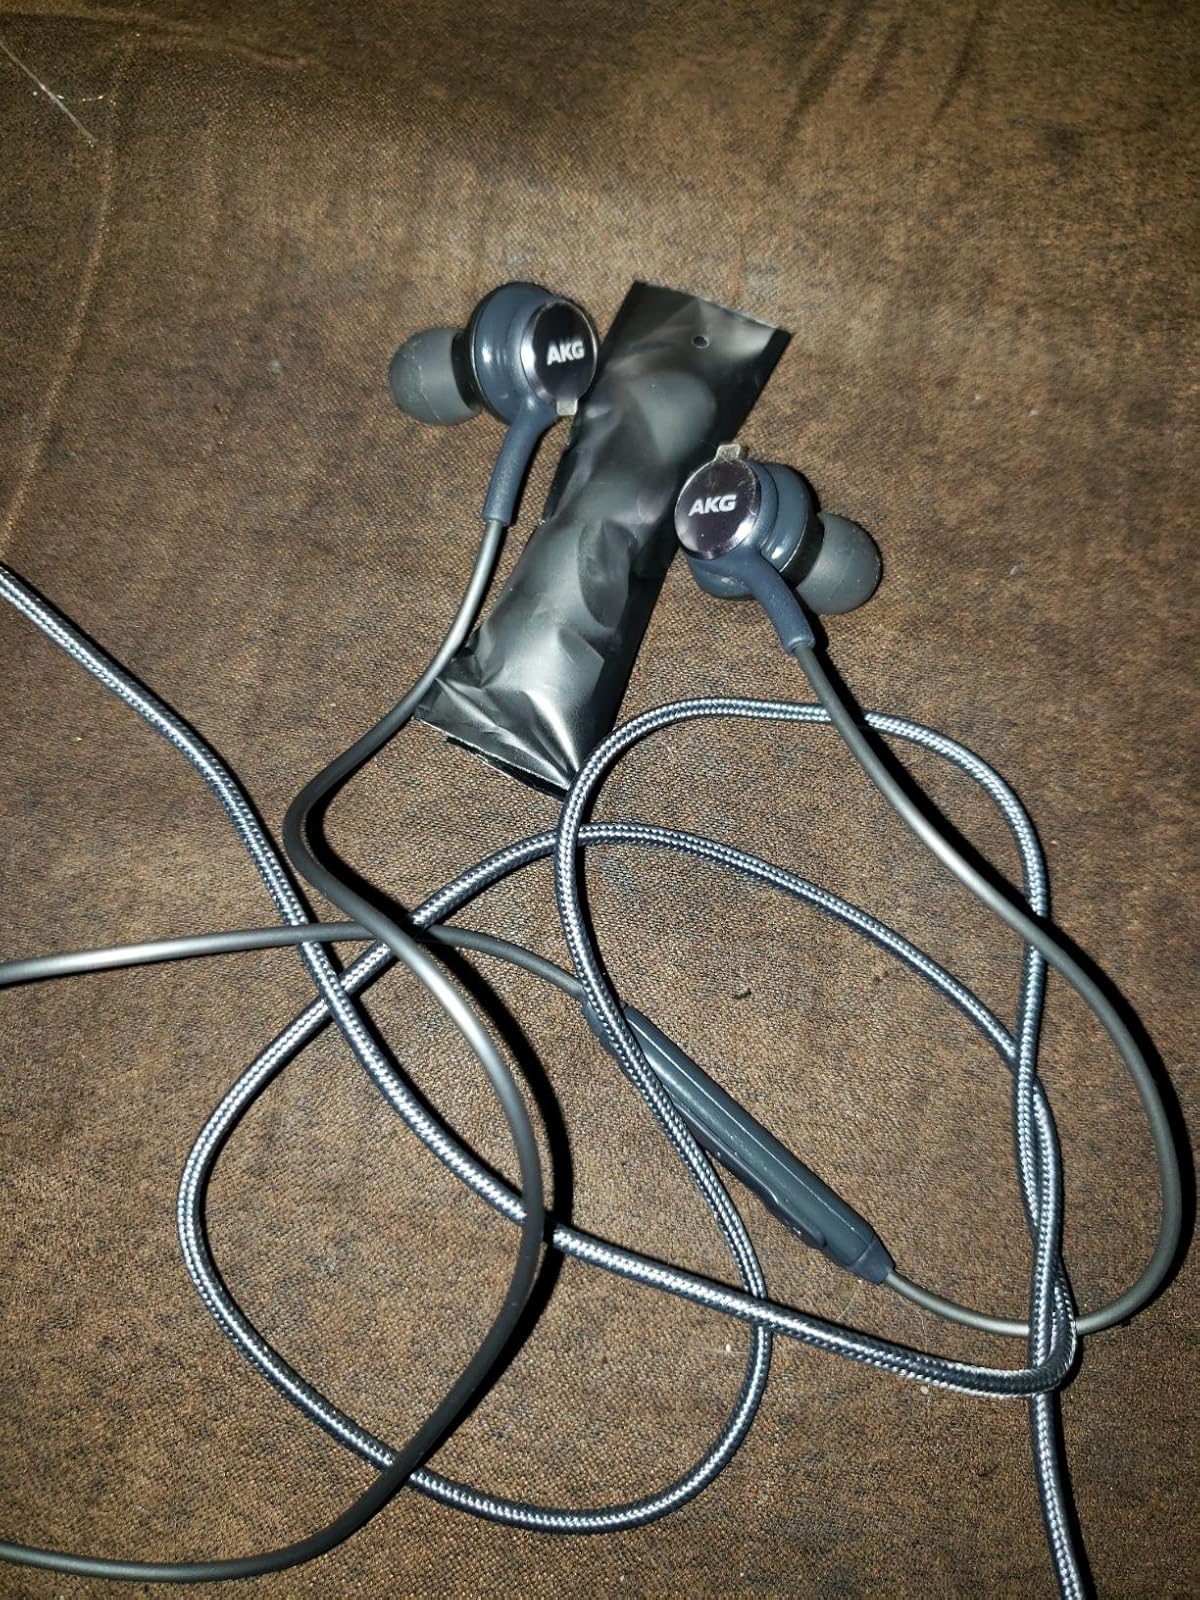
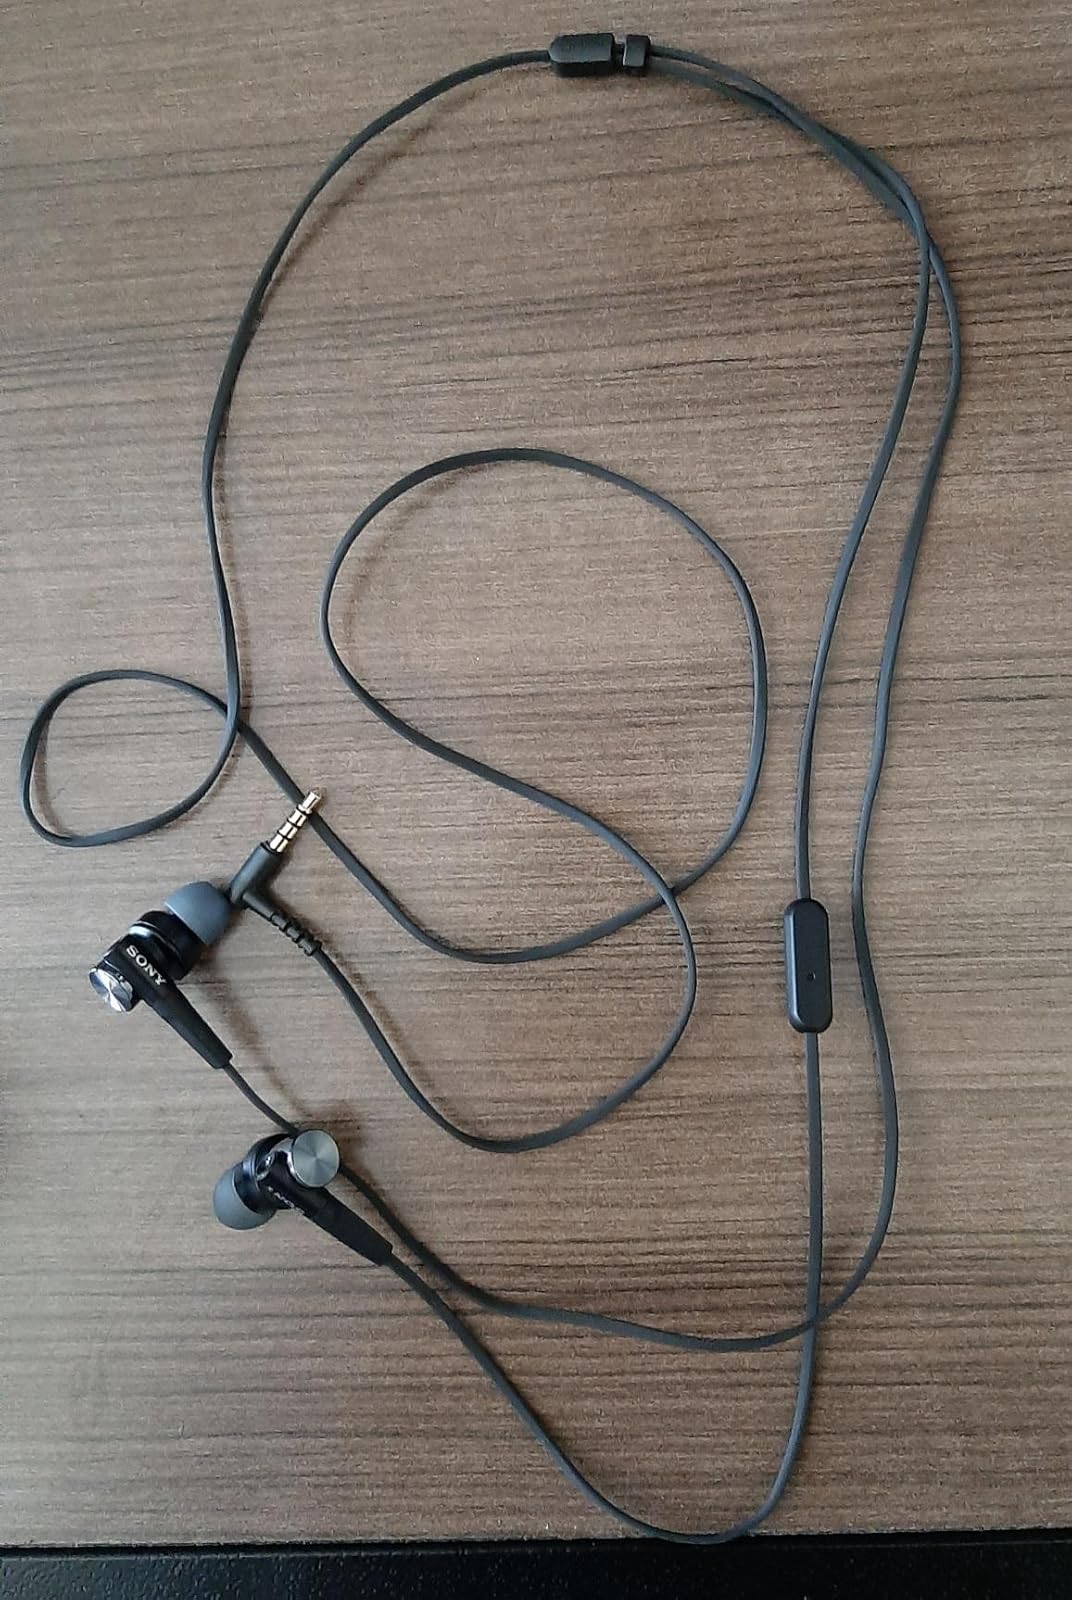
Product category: headphones
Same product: no